Sri Lankan Tamils in India

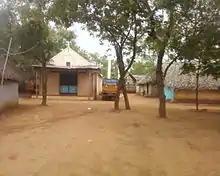
Rajapalayam refugee camp

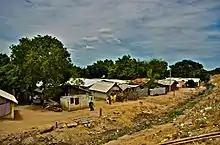
Choking drains next to the refugee camp at Vembakkottai village, Virudhunagar

When the first wave of refugees entered India in 1983, they were divided into three groups. Besides the camp and non-camp refugees, there were the militants in special camps. The Government of Tamil Nadu had to welcome the refugees in the emergency situation. The Indian government did not like to send the refugees to other states because of the language barriers. India's continued refusal to sign protocols and also the ban on NGOs prevent any international help from reaching the refugees. There are nearly 80,000 refugees 132 camps in Tamil Nadu and one in Orissa. All refugee camps are registered. This entitles them to government assistance-cash, shelter, health facilities, clothing and provision of essential items. The refugees from Sri Lanka have been the recipients of one of the most advanced systems of education in the world, but since 1991, this privilege has been withdrawn.